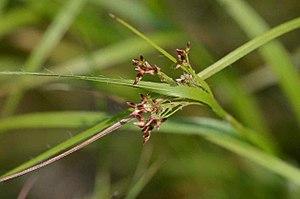
Luzula sylvatica, la Luzule des bois ou Grande luzule, est une espèce végétale vivace forestière acidiphile, de la famille des Juncaceae.